Garret Crossman

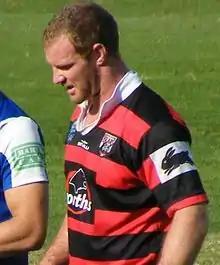

Garret Crossman, (born 7 December 1982) is an Australian former professional rugby league footballer who played in the 2000s and 2010s. Crossman's position of choice was at . Crossman previously played for Hull Kingston Rovers in the Super League competition.